Lucjan Brychczy

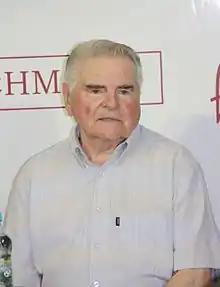
Lucjan Brychczy in 2014

He won four titles with Legia, in 1955, 1956, 1969 and 1970 as well as four Polish Cups, in 1955, 1956, 1964 and 1966. He scored 182 goals during his stint which lasted 19 seasons, both of which remain club records to this day. His Legia career also included a foray into the semi-finals of the European Cup. He was also part of Poland's squad at the 1960 Summer Olympics.